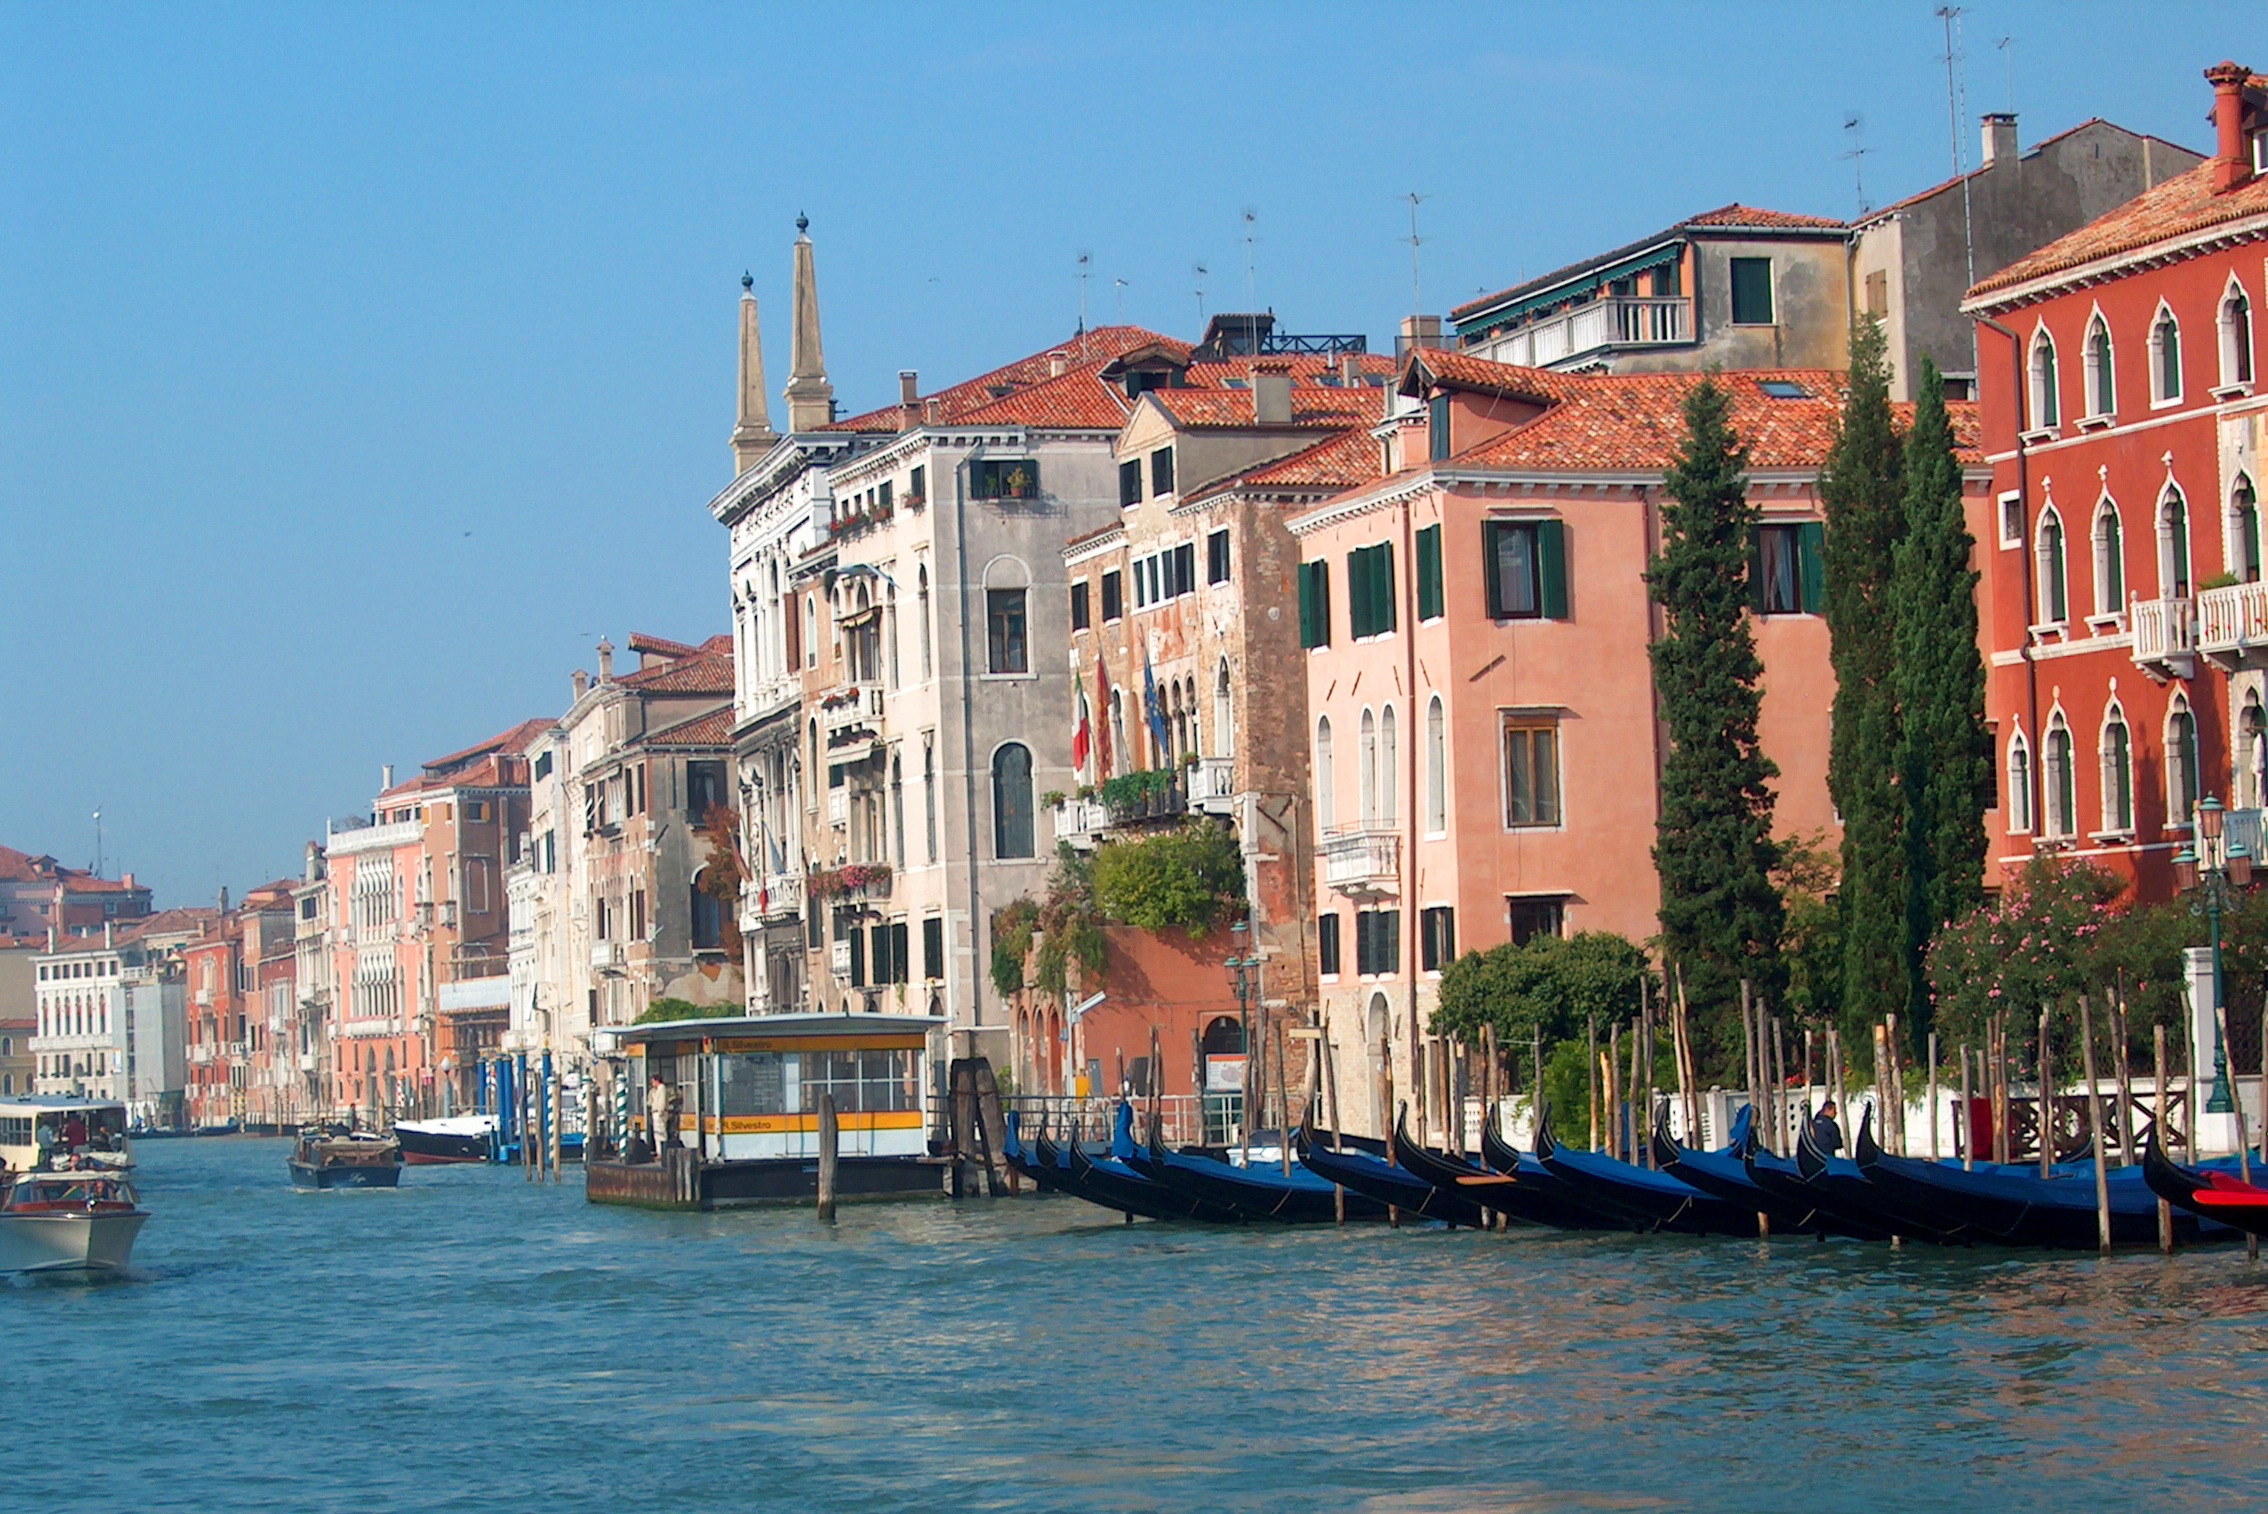
sea, water, architecture, boat, town, building, canal, cityscape, vacation, tourist, travel, europe, vehicle, holiday, romantic, landmark, italy, harbor, sightseeing, venice, historic, tourism, waterway, body of water, venezia, channel, famous, italian, landform, venetian, venice italy, geographical feature